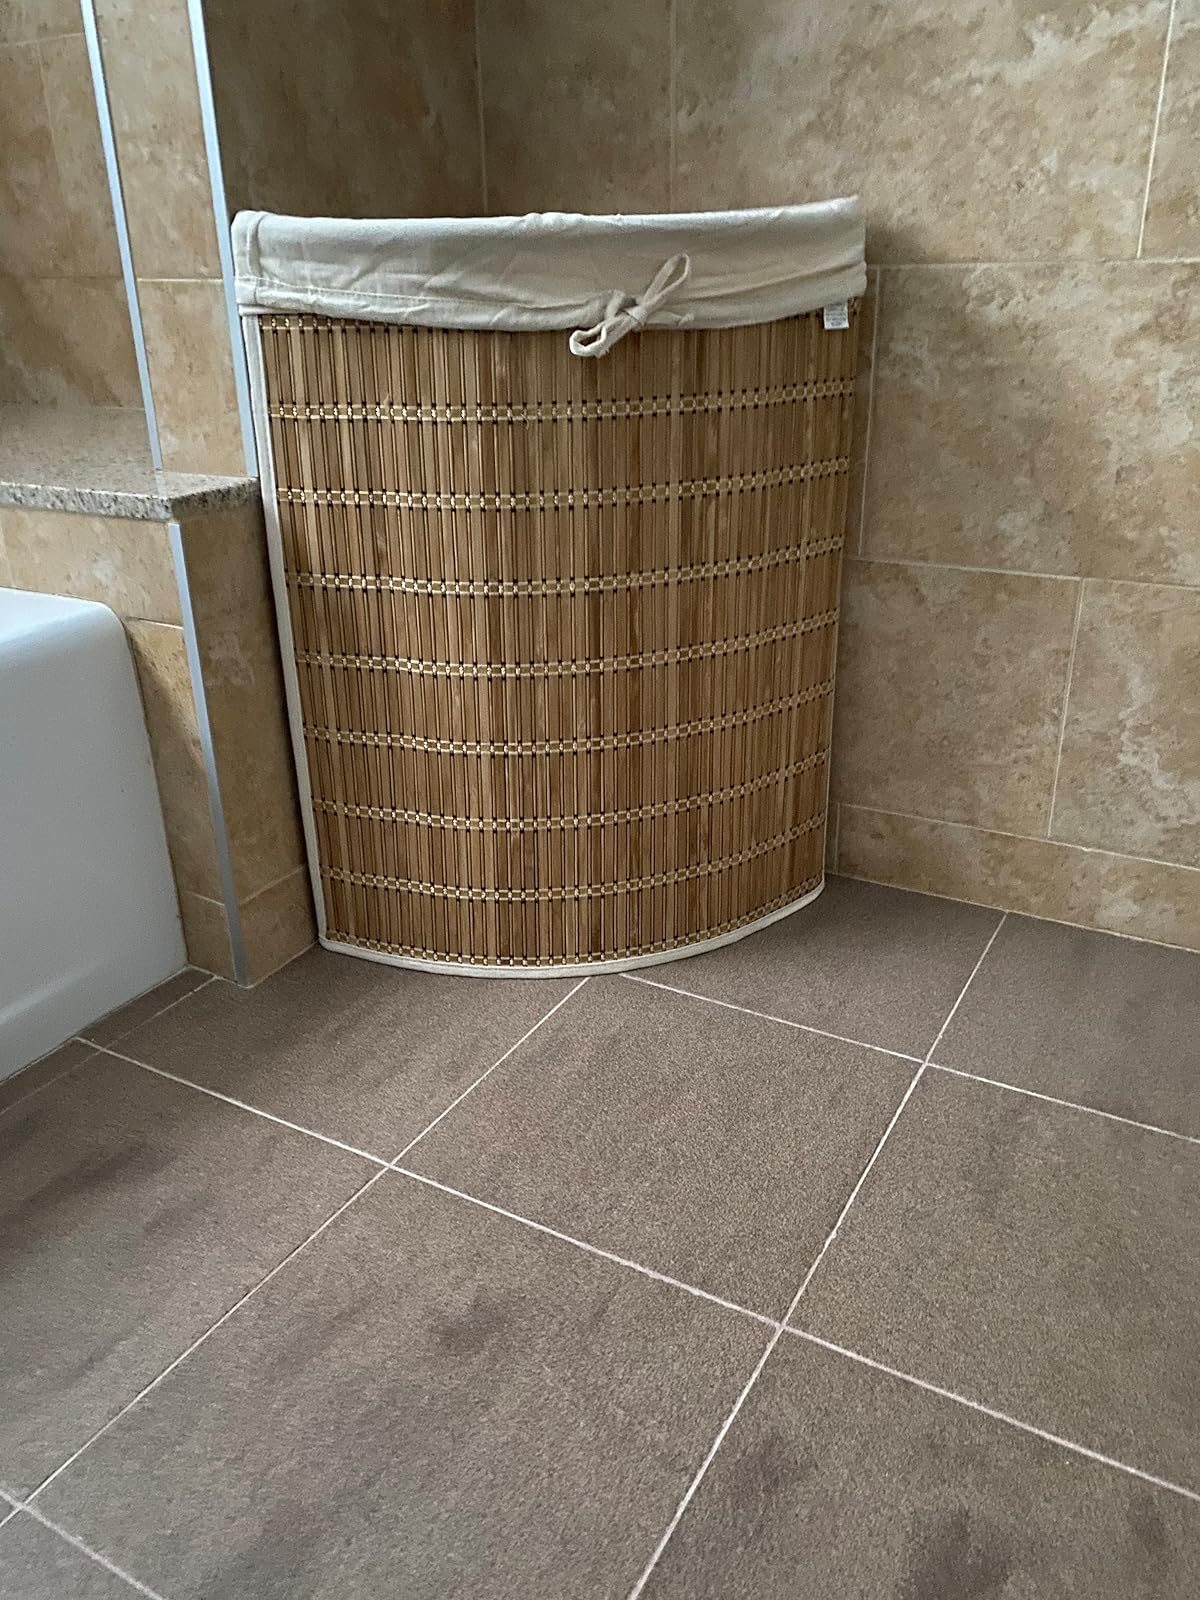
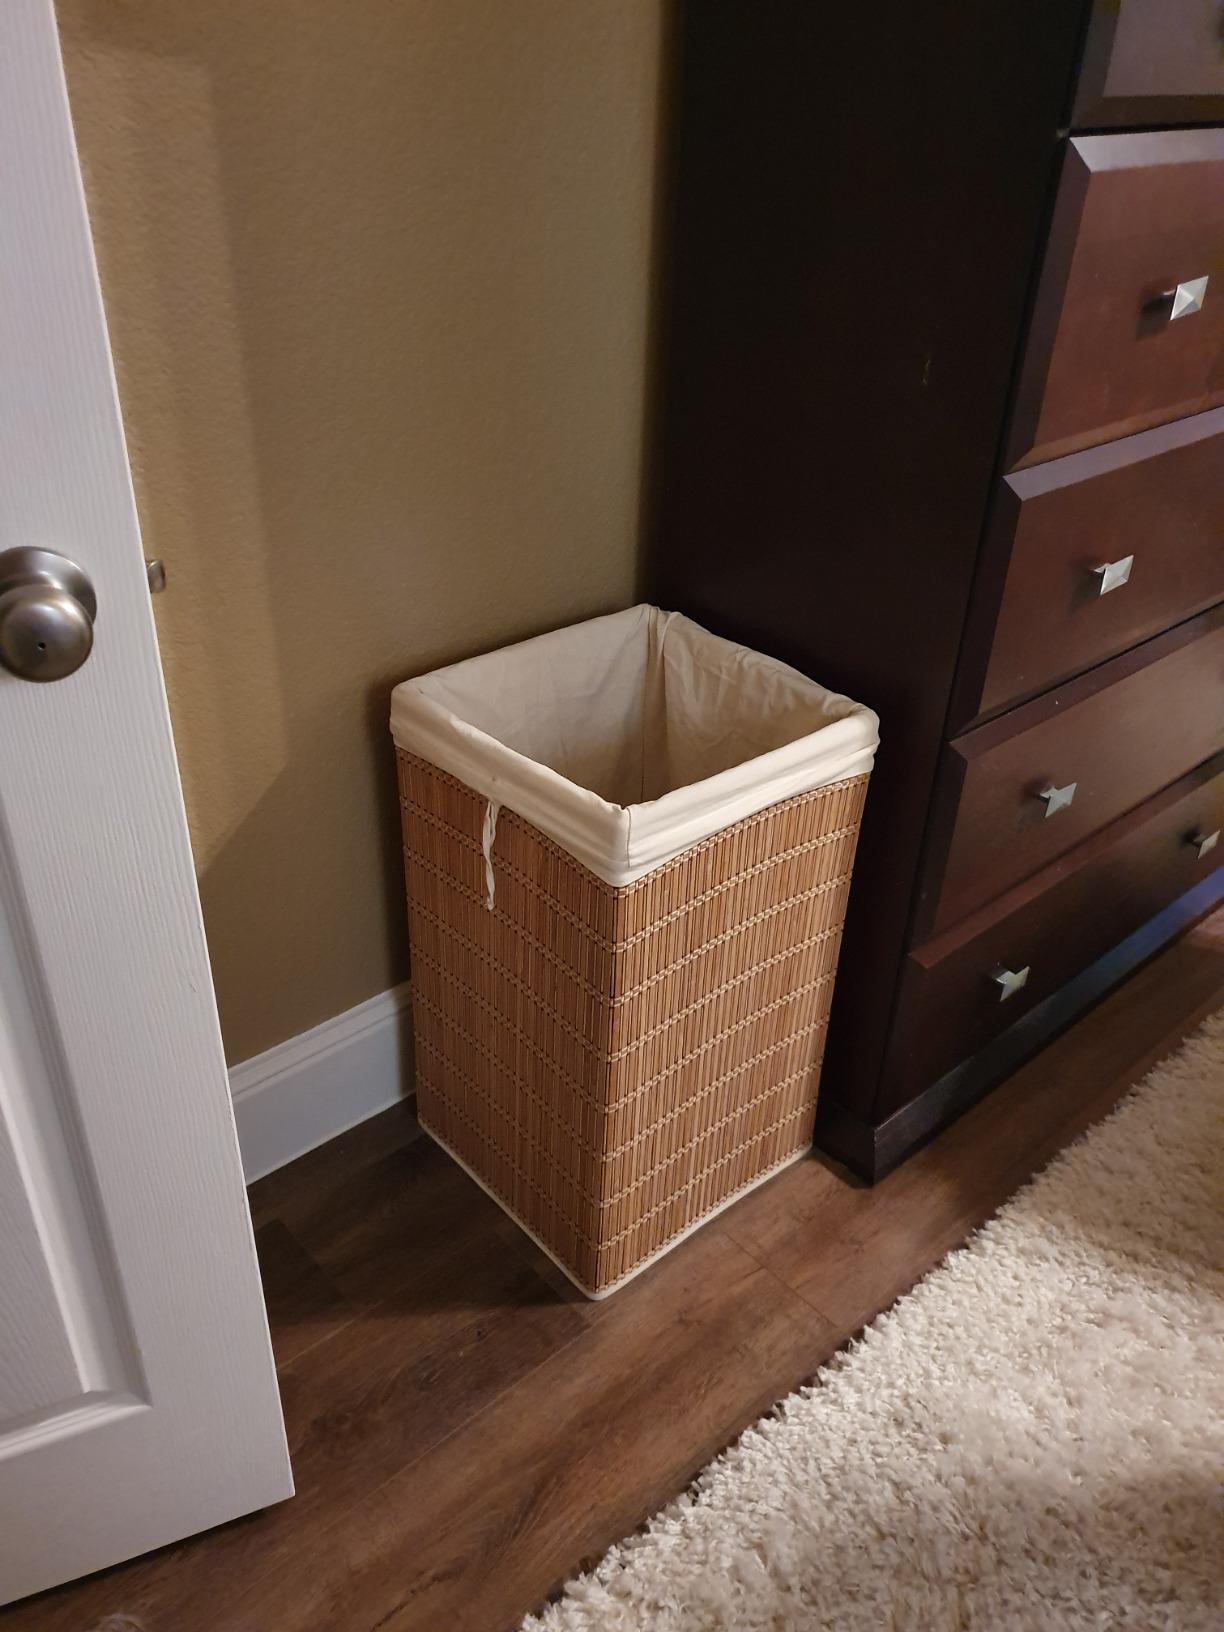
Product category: items_hamper
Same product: no